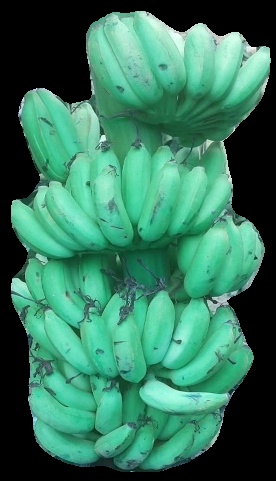
Variety: elakki-bale
Grade: grade1